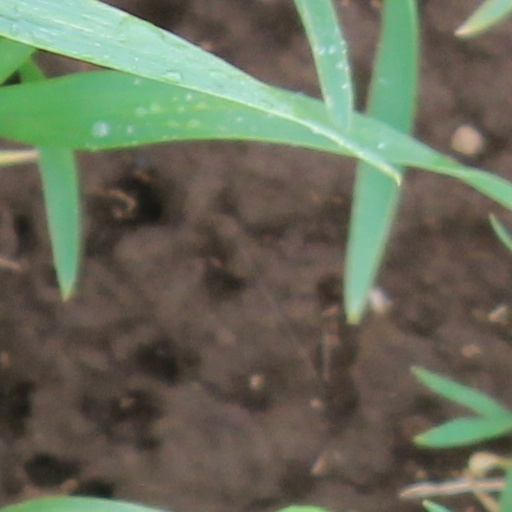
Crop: wheat